Dillingen, Saarland

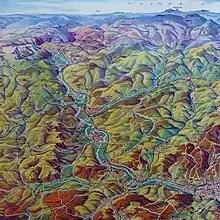
Panoramic map of the surroundings of Dillingen

Dillingen lies to the right of the Saar in the northern part of the Basin of Saarlouis and thus in the Saar-Nahe Basin. The Basin of Saarlouis is bounded on the northwest, north and northeast by the heights of the Buntsandstein. They belong to the eastern edge of the Paris Basin and lead into the basin of the Prims. The Prims coming from the Schwarzwälder Hochwald and emanates above the district of Pachten in the Saar. A few kilometers north of the territorial entity of Pachten the Saar unites with the Nied coming from Lorraine. The alluvial deposits in the basin allow good agricultural use.